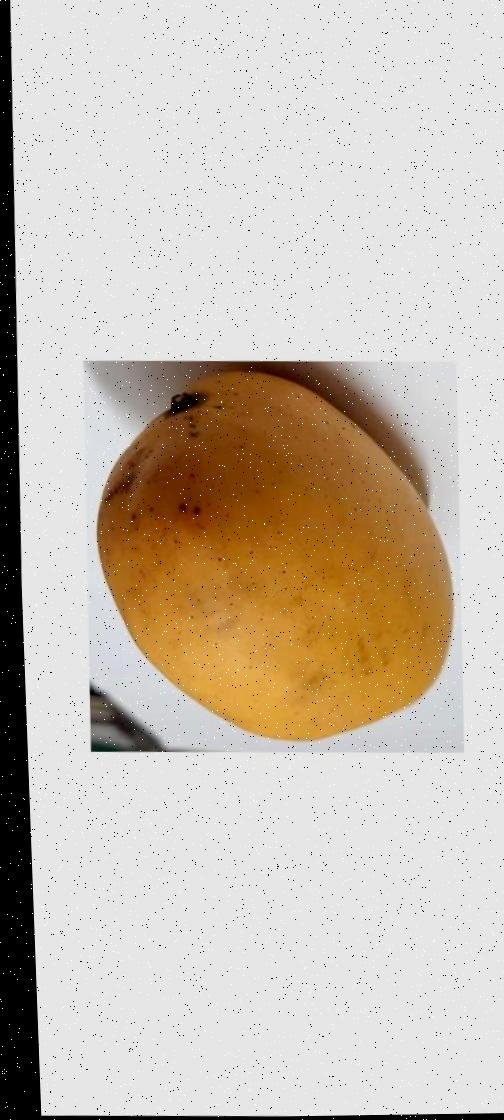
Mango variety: Katimon